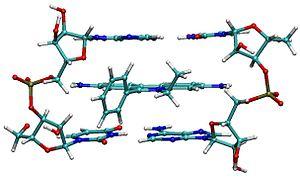
En chimie, le terme d'intercalation est utilisé pour qualifier l'inclusion réversible d'une molécule entre deux autres molécules. La molécule hôte contient souvent un réseau périodique.